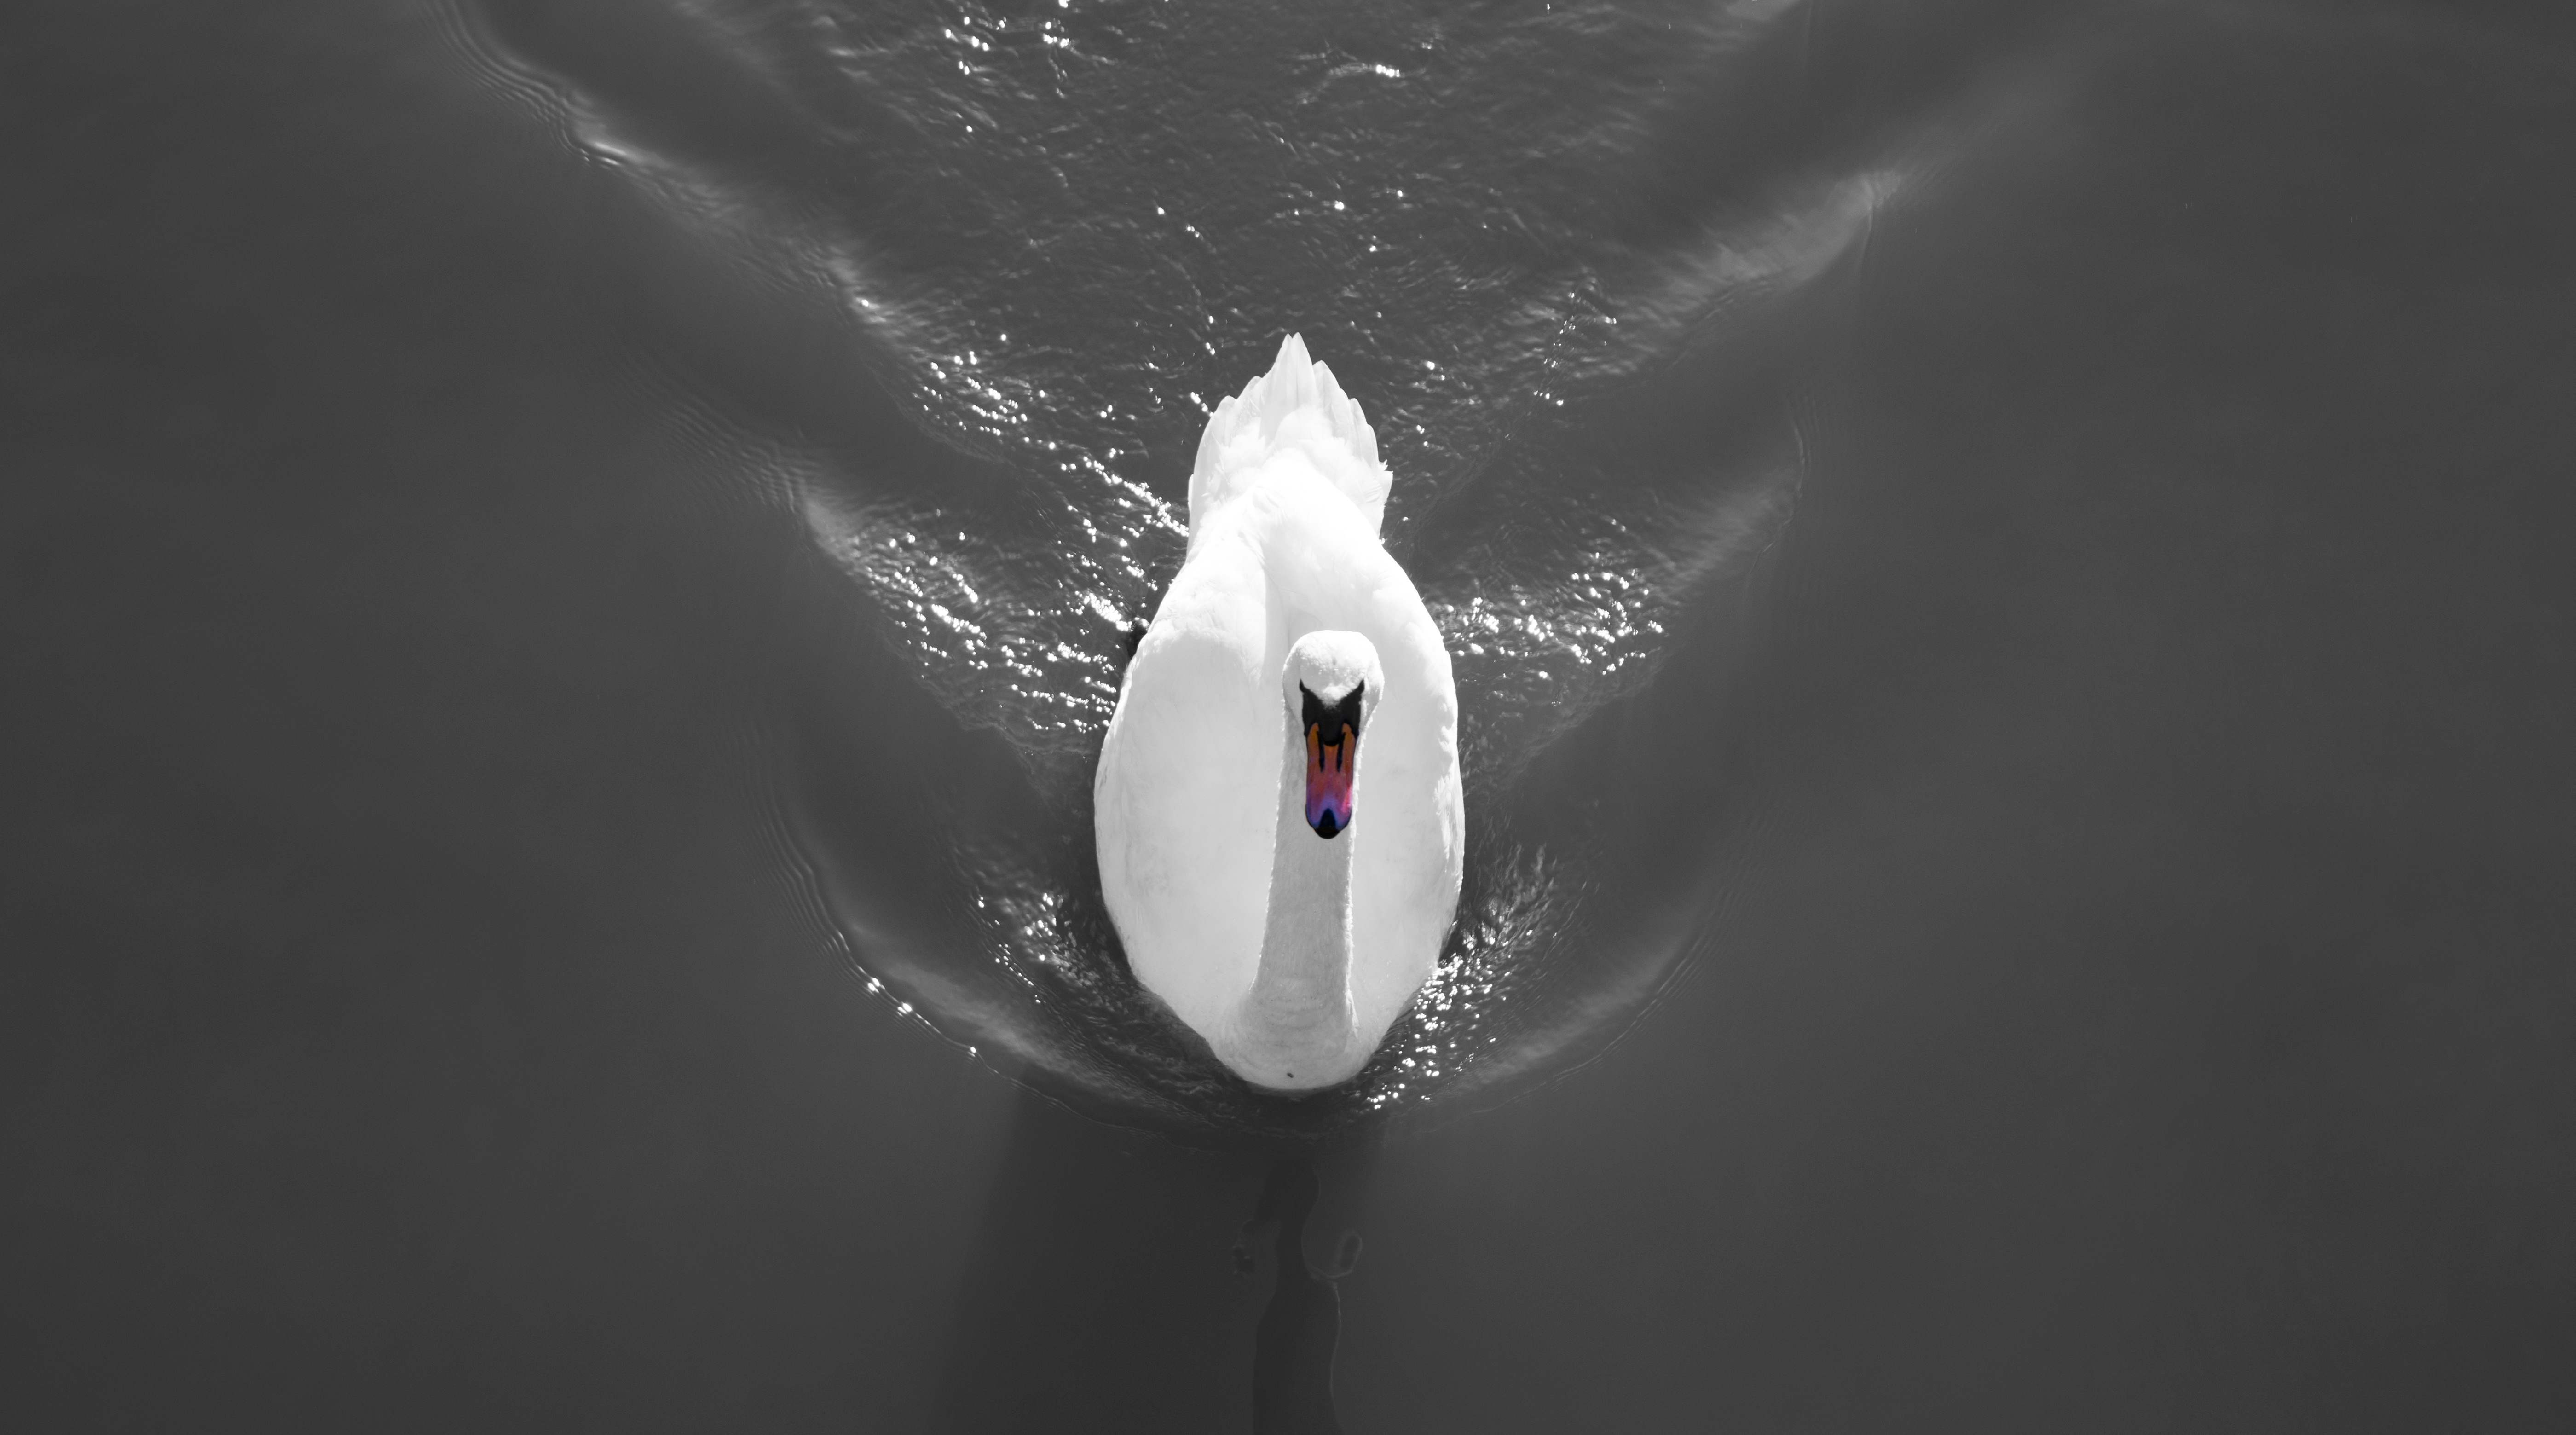
hand, light, black and white, white, photography, flower, surfboard, darkness, black, monochrome, lighting, close up, macro photography, monochrome photography, atmosphere of earth, surfing equipment and supplies